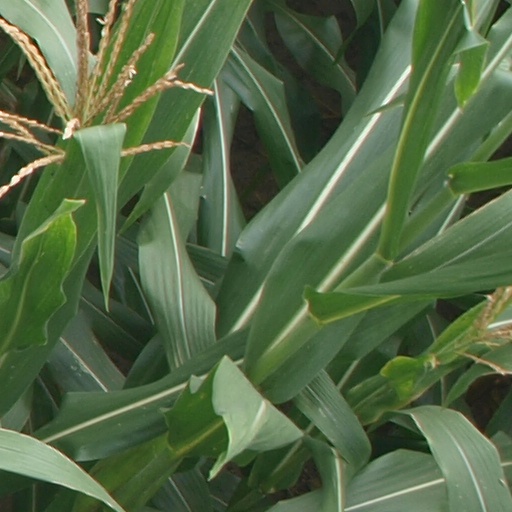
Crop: maize; corn